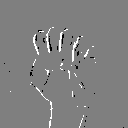
ASL letter: s